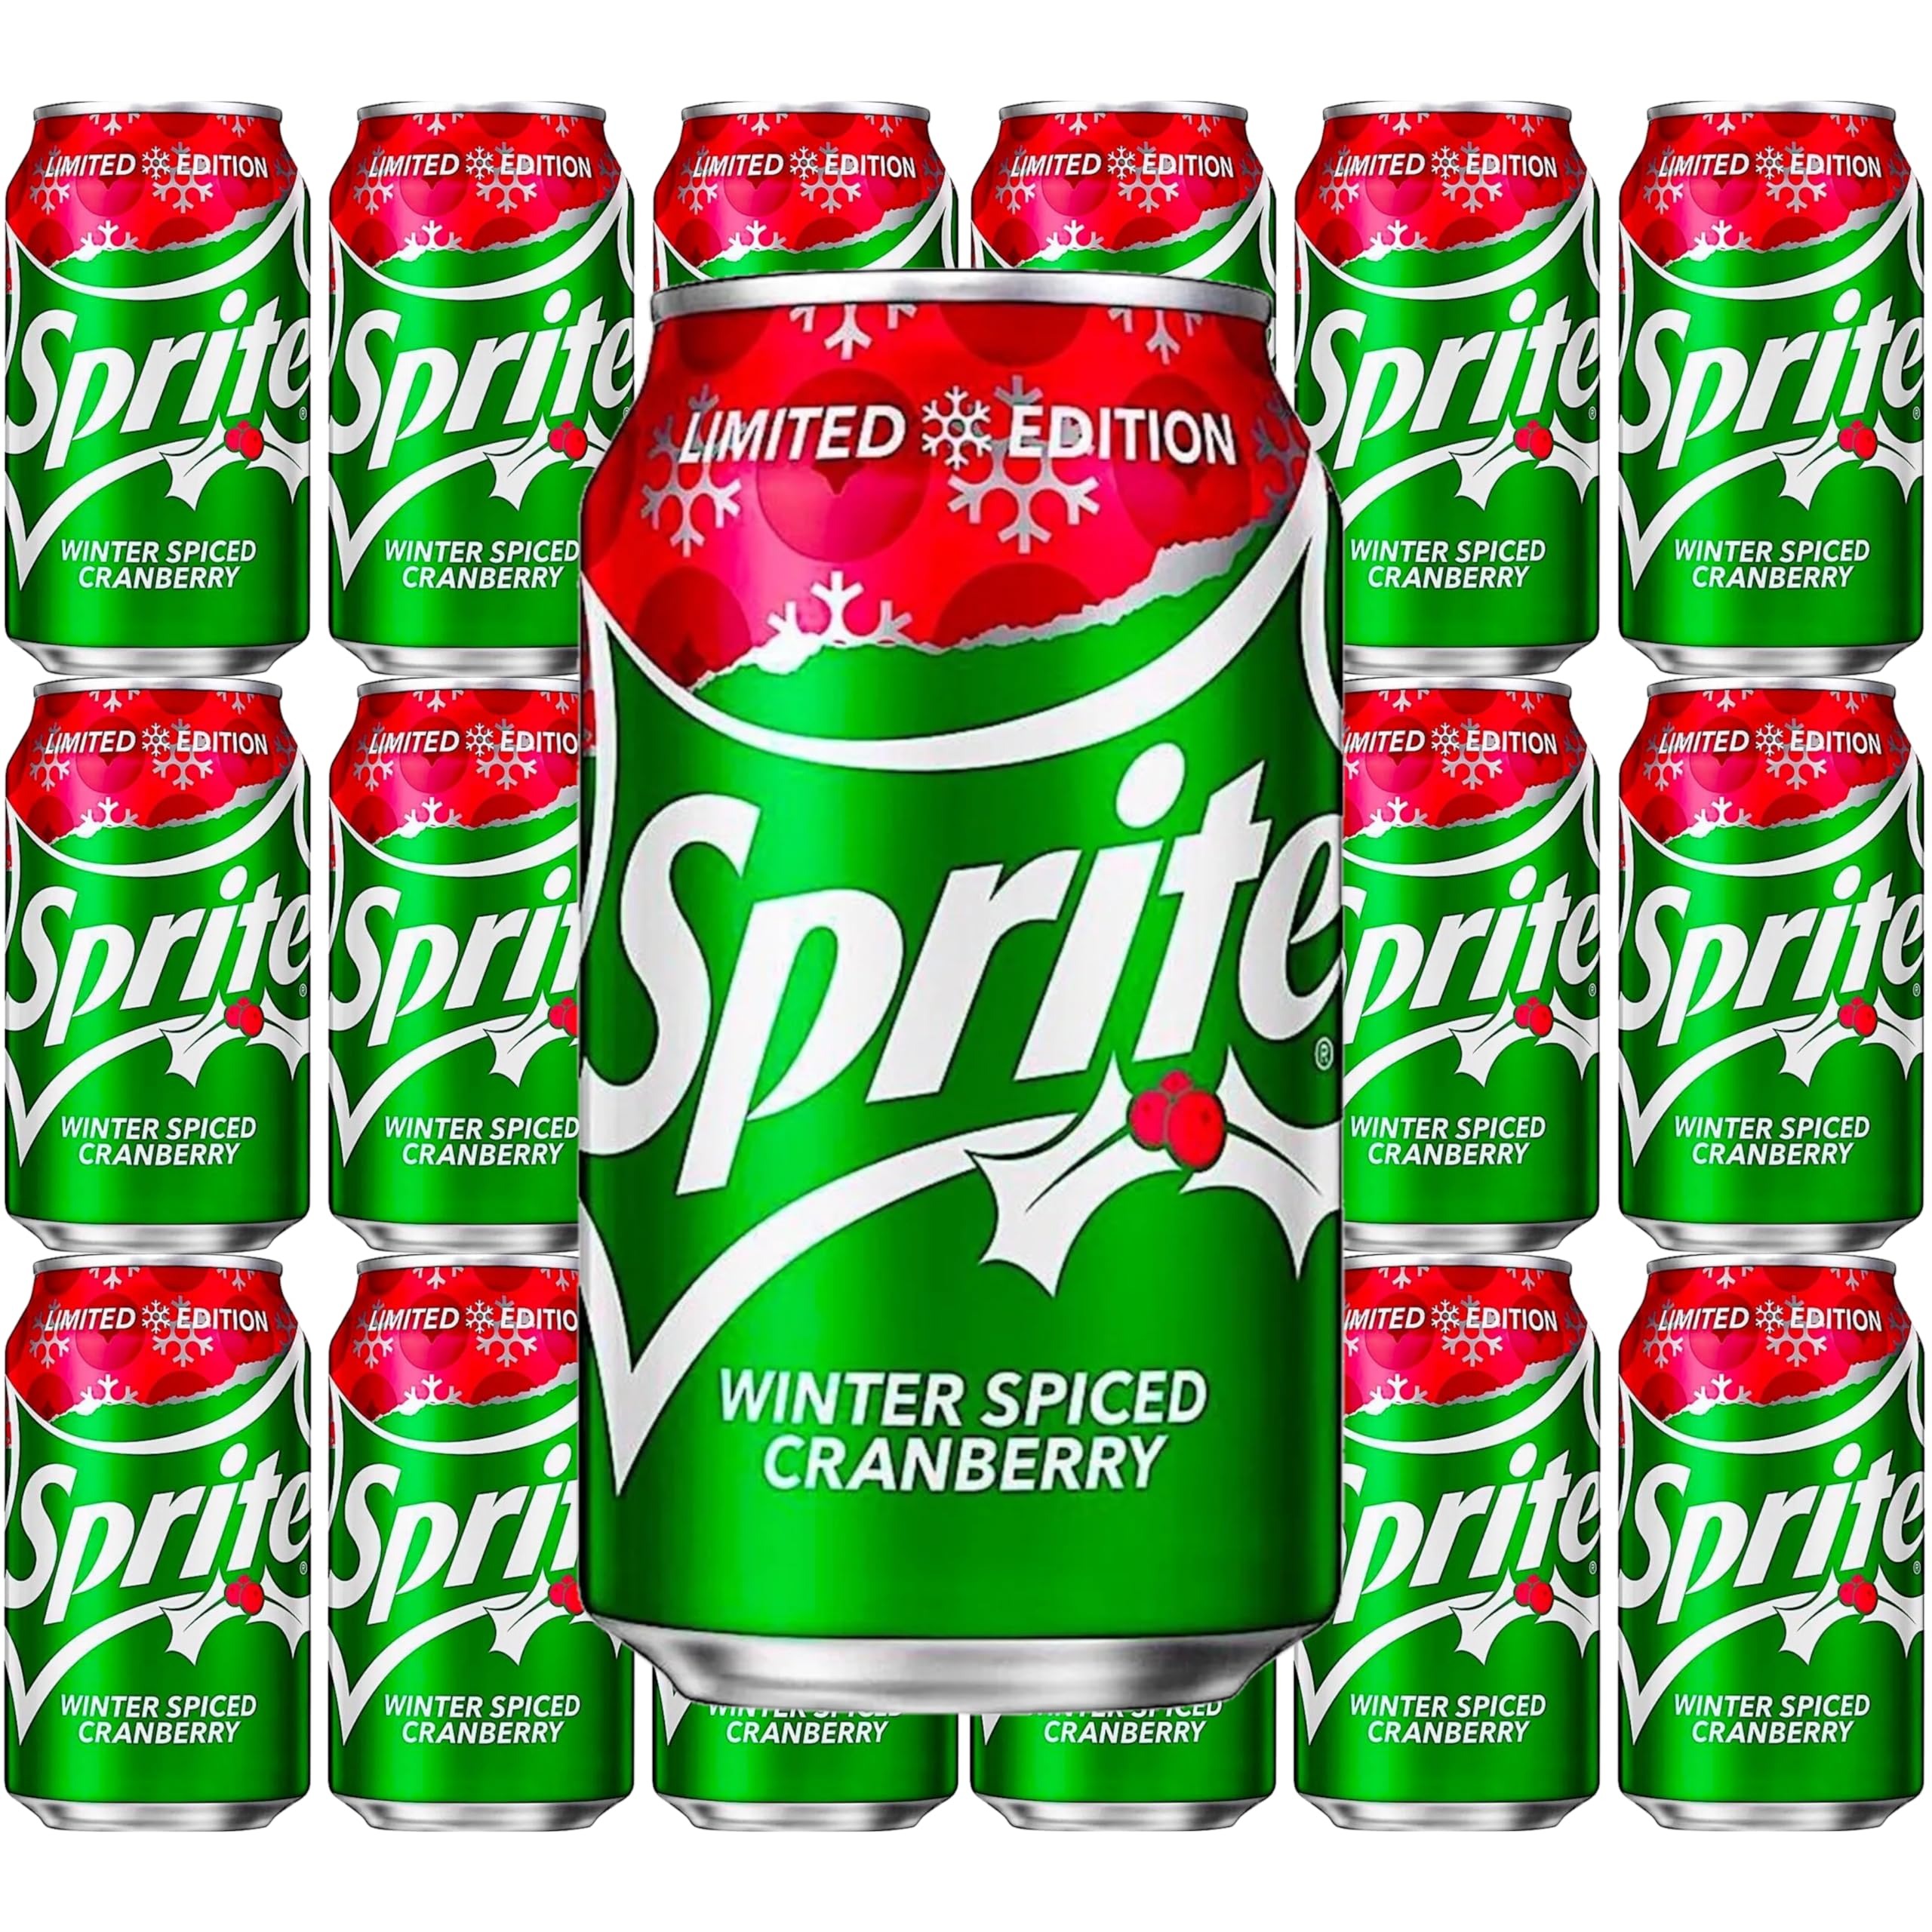
Item Name: WESTERNMBY Sprite Soda Cans, 12 Fl Oz, 18 Pack (Cranberry Winter Spice)
Value: 216.0
Unit: Fl Oz

Price: 26.99